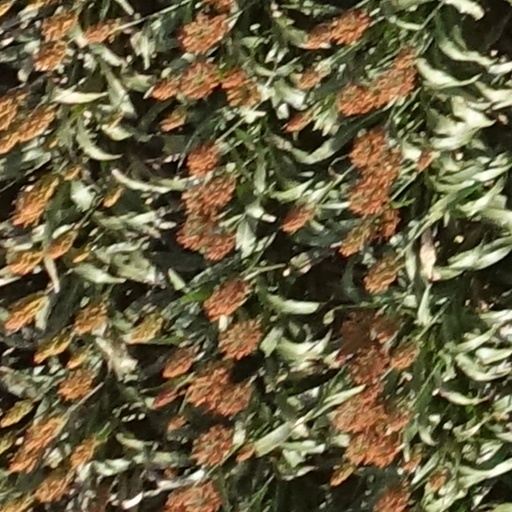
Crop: sorghum